CBS Eblana

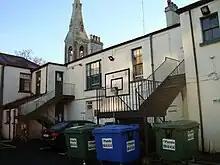
The school

CBS Eblana is the name by which a former Christian Brothers School (CBS) at Eblana Avenue is commonly known. The school was located in Dún Laoghaire, County Dublin, Ireland. It was a second level and primary school located from 1856 until 1992. It closed due to lack of pupils most likely caused by a population shift to the outlying area of Monkstown, Loughlinstown and Shankill.